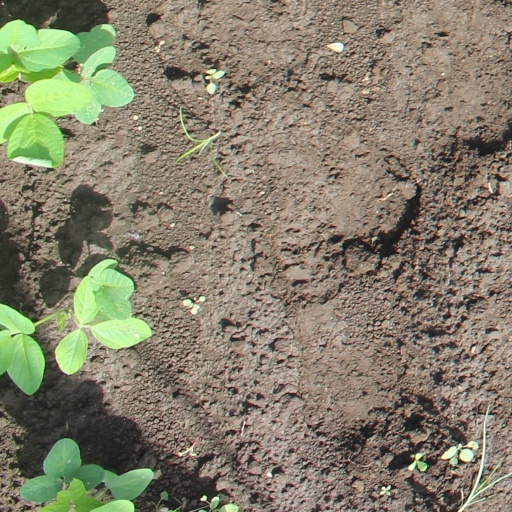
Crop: soybean